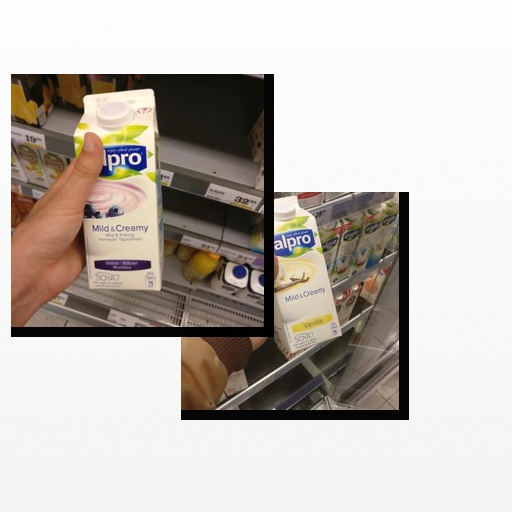
Food items: blueberry_soy_yogurt, soyghurt